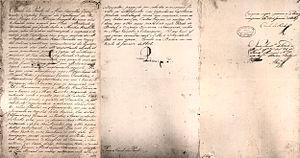
Le Décret d'ouverture des ports brésiliens aux nations amies est un arrêté royal promulgué par le prince-régent Jean de Portugal le 28 janvier 1808 à Salvador de Bahia, dans la capitainerie de Baia de Todos os Santos. Promulgué après l'invasion du Portugal par les troupes du général Jean-Andoche Junot et seulement quatre jours après l'arrivée de la Cour portugaise au Brésil, il s'agit de la première loi émise directement dans la colonie.
Jean VI de Portugal, roi de Portugal et des Algarves et roi puis empereur titulaire du Brésil, est né à Lisbonne, au Portugal, le 13 mai 1767 et décédé dans cette même ville le 10 mars 1826. Surnommé « le Clément », il règne sur le Royaume uni de Portugal, du Brésil et des Algarves de 1816 à 1822 puis sur le seul royaume de Portugal de 1822 à 1826. Grâce au traité de Rio de Janeiro de 1825, qui reconnaît l'indépendance du Brésil, Jean VI est également proclamé empereur titulaire du Brésil, mais c'est son fils aîné, l'empereur Pierre Iᵉʳ, qui est le véritable souverain du pays pendant son règne.
Le transfert au Brésil de la famille royale portugaise, qui se fait sous protection anglaise, après l'invasion du Portugal par Napoléon en 1807 est un événement majeur de l'histoire de l'Amérique du Sud et du Portugal, puisqu'il enclenche le processus aboutissant à l'indépendance du Brésil, une douzaine d'années plus tard.